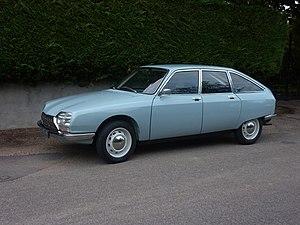
GS Club 1971 bleu Thasos